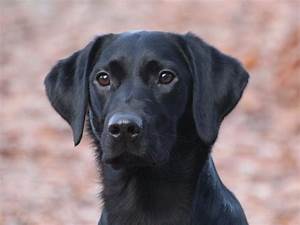
Label: cane